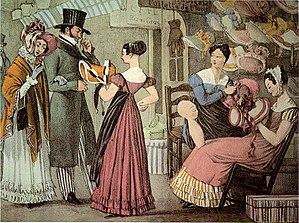
Cette page concerne l'année 1822 du calendrier grégorien.